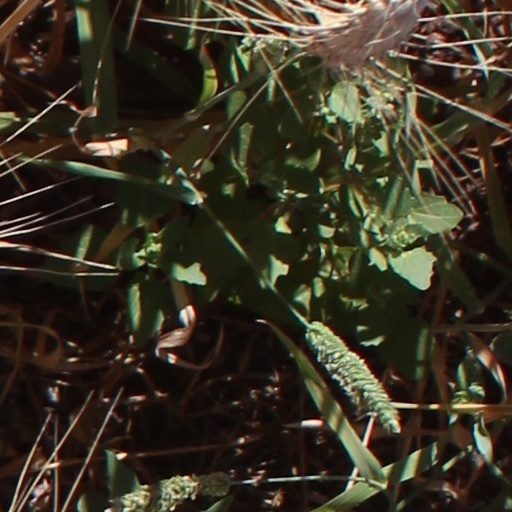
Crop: wheat